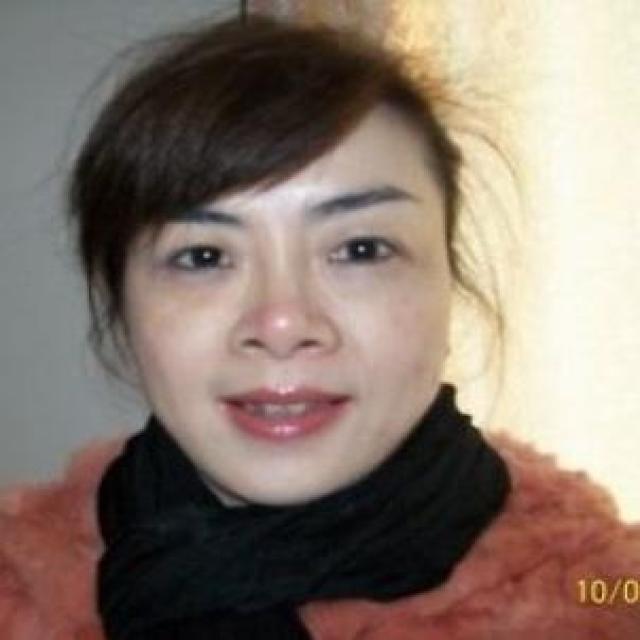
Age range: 21-44